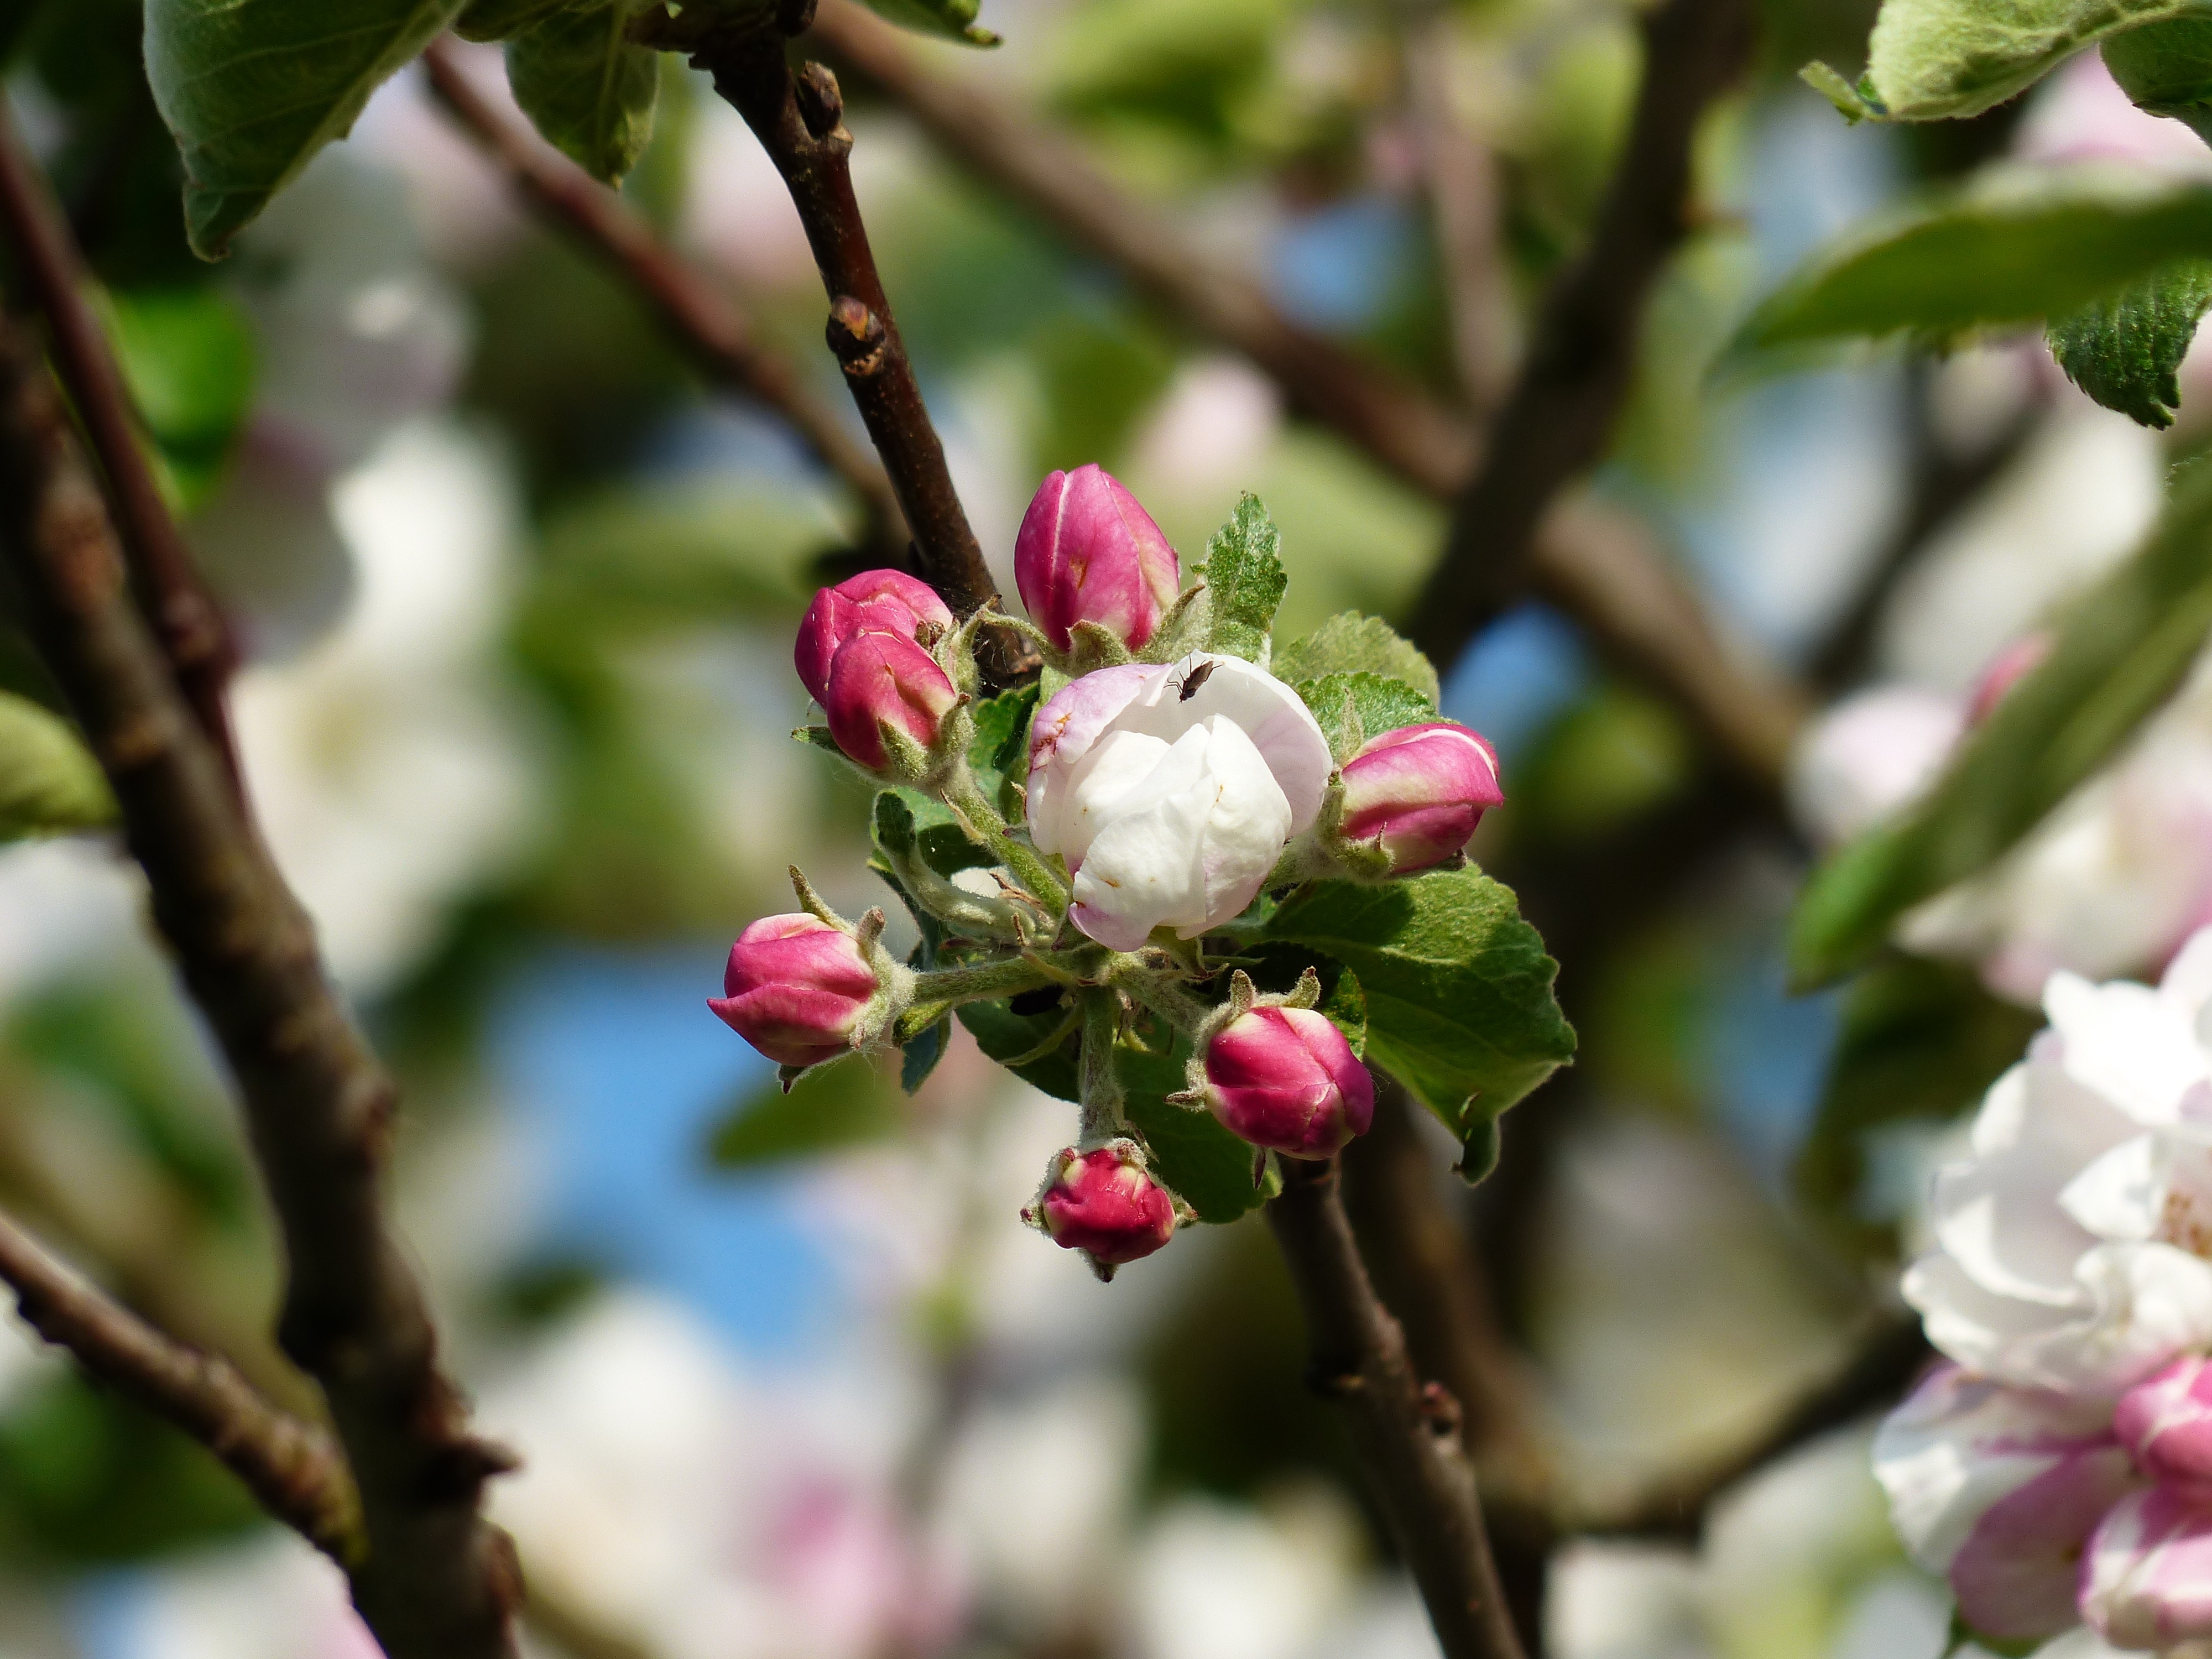
tree, branch, blossom, plant, white, fruit, flower, bloom, food, spring, produce, evergreen, botany, pink, flora, leaves, shrub, large, bud, apple tree, apple blossom, apple tree flowers, kernobstgewaechs, rose greenhouse, flowering plant, rose family, rosaceae, malus, woody plant, land plant